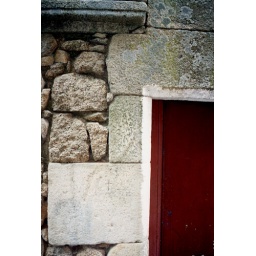
A supposed new christian house (the presence of a cross in the door side) in Portugal, Lousa.